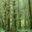
Label: forest